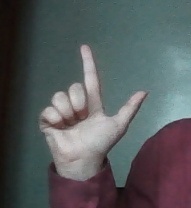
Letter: laam